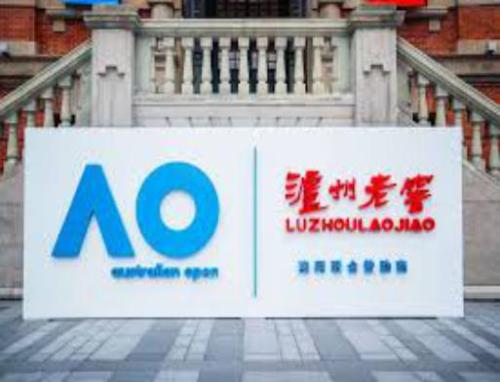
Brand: luzhoulaojiao-2
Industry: Food